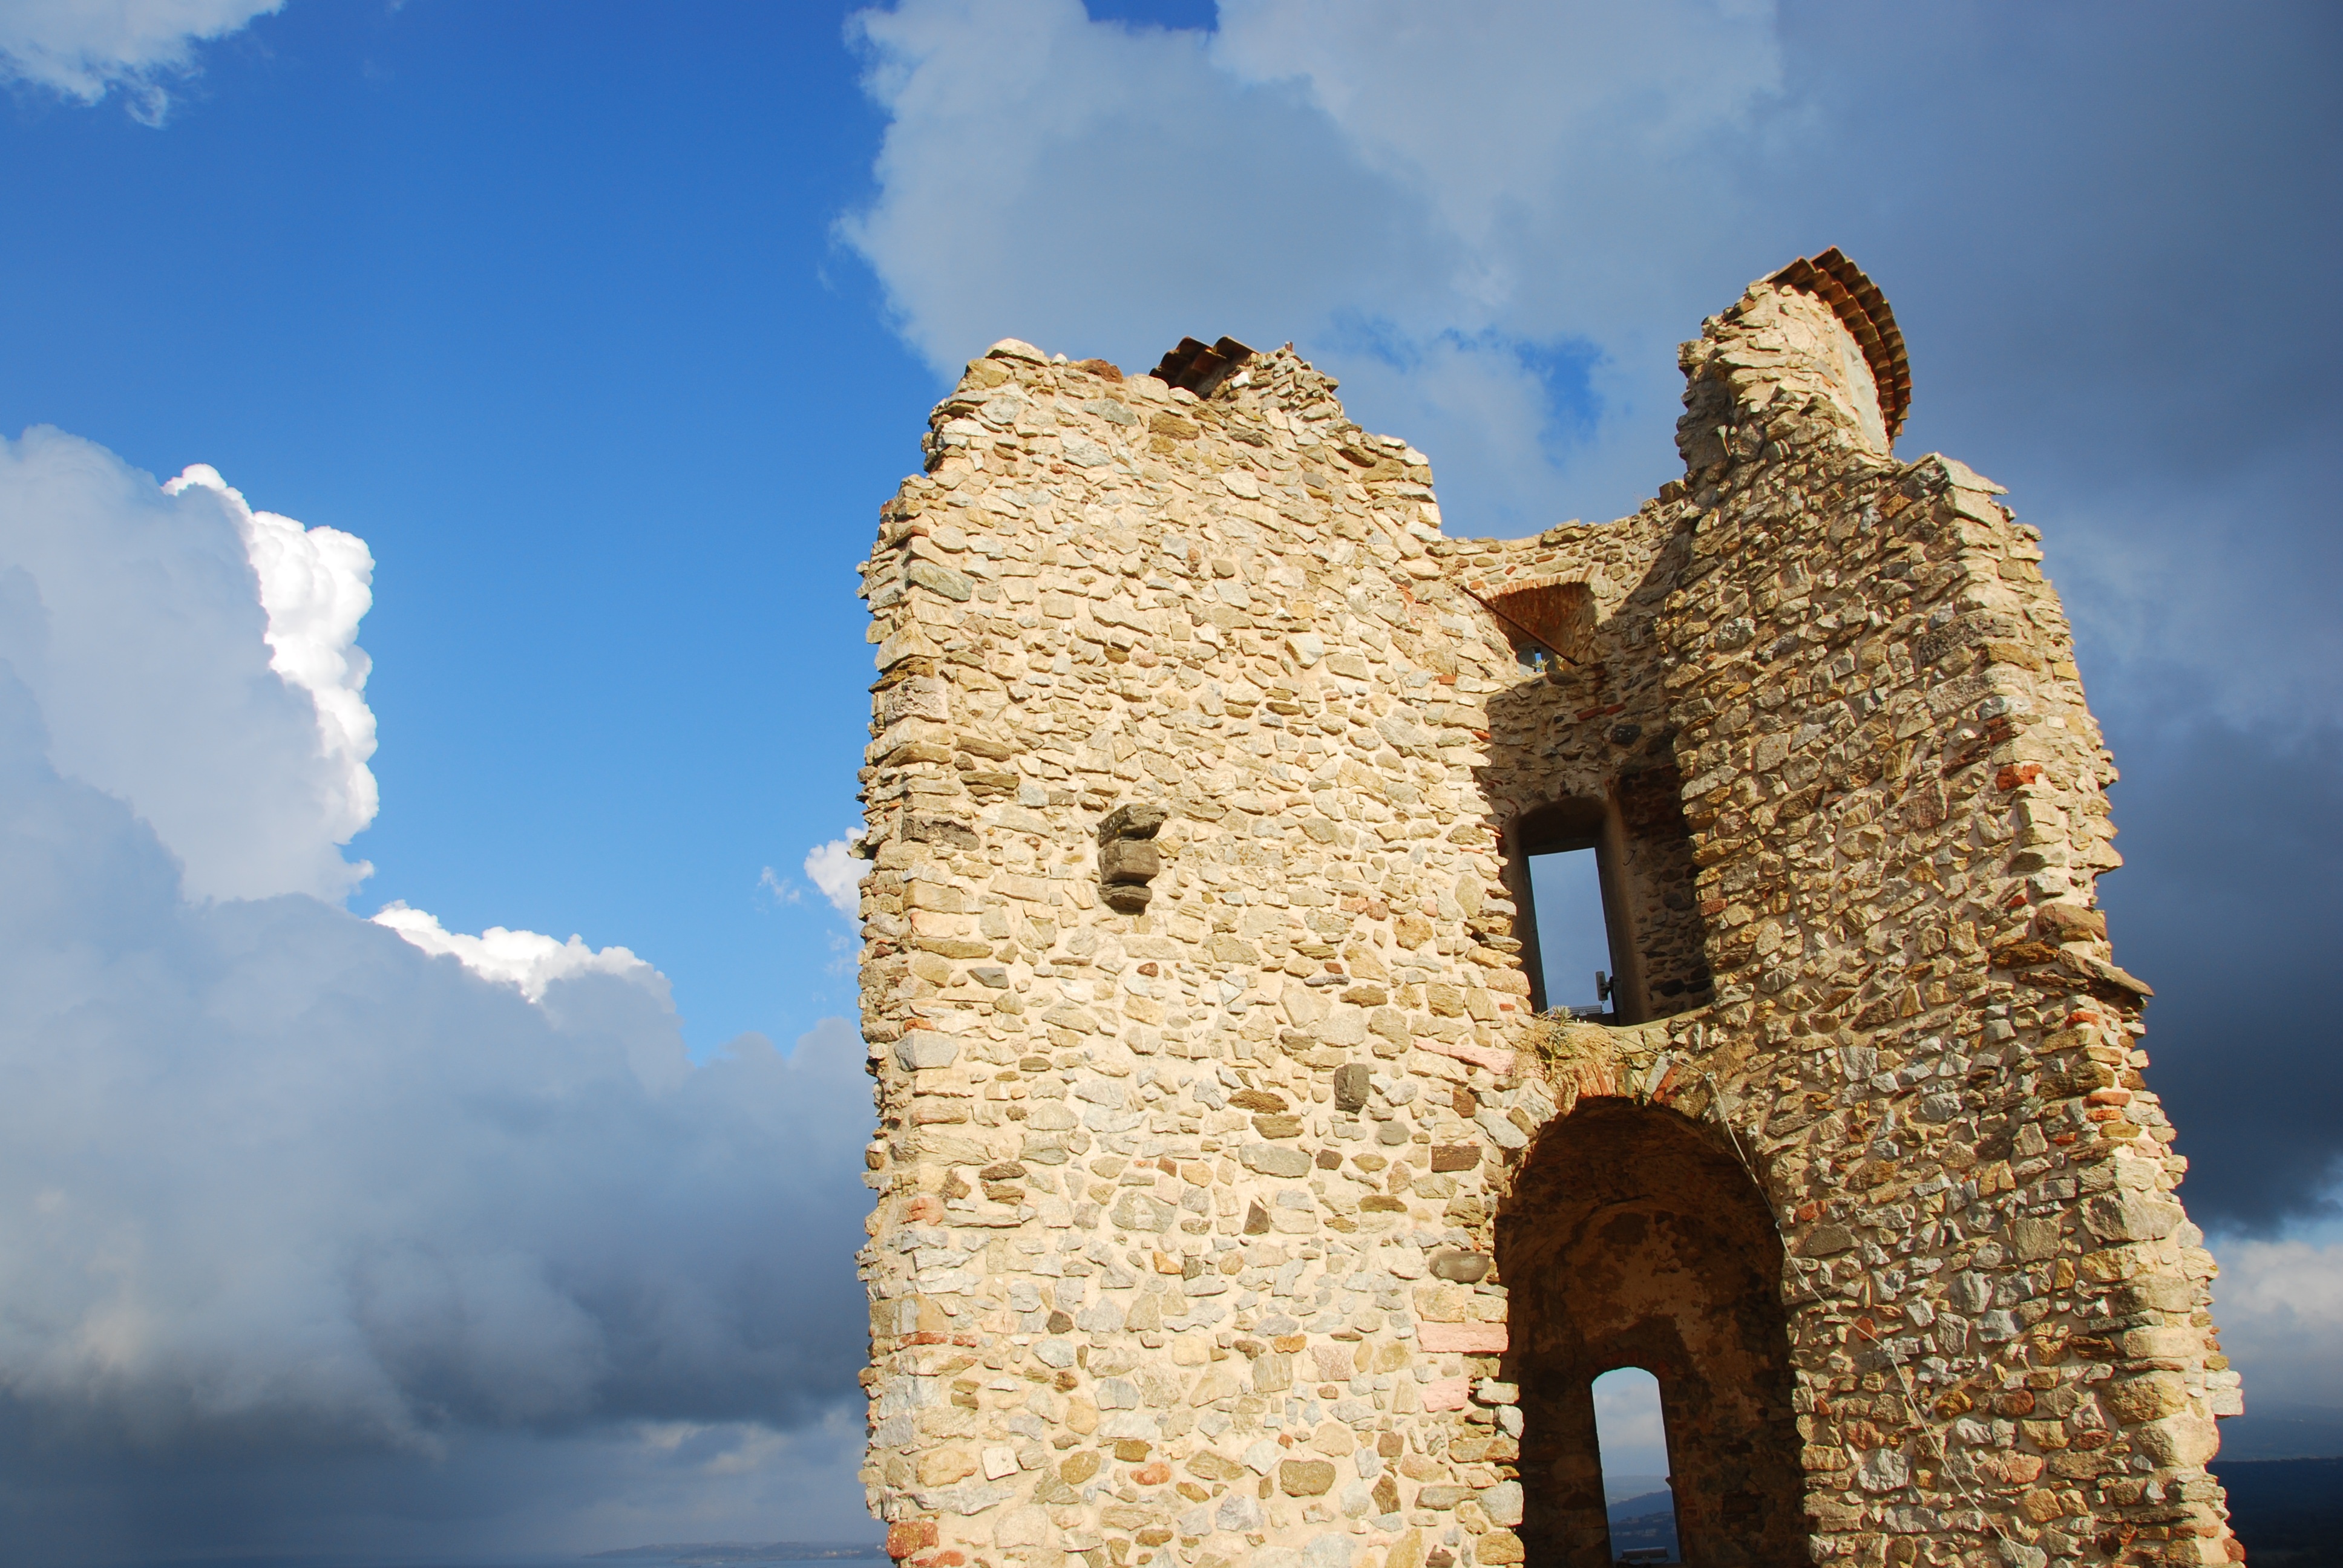
rock, sky, building, france, tower, castle, landmark, blue, place of worship, clouds, temple, ruins, ancient history, grimaud